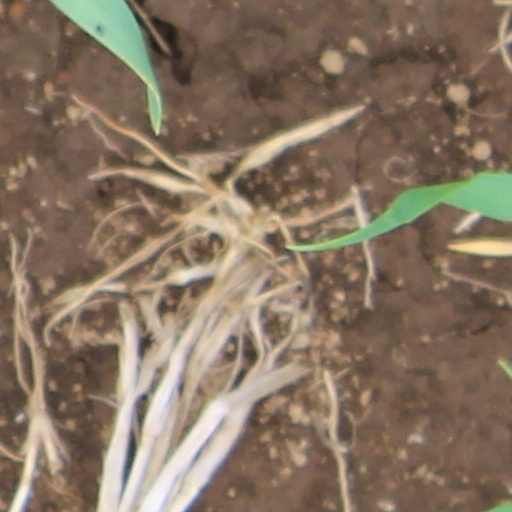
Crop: wheat